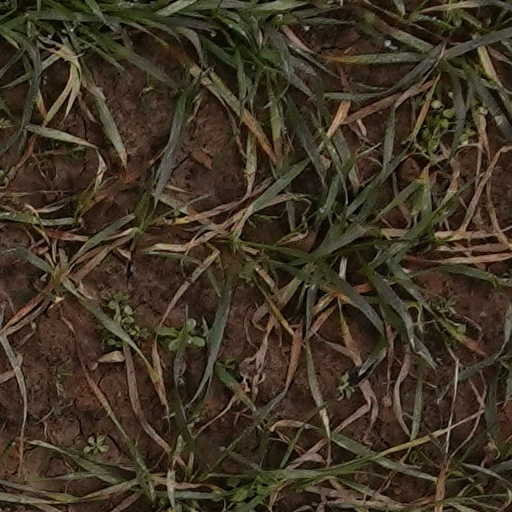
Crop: wheat